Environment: lab
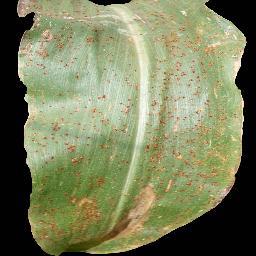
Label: common_rust